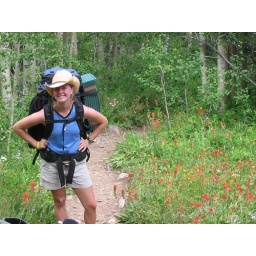
red-faced girl in funny hat